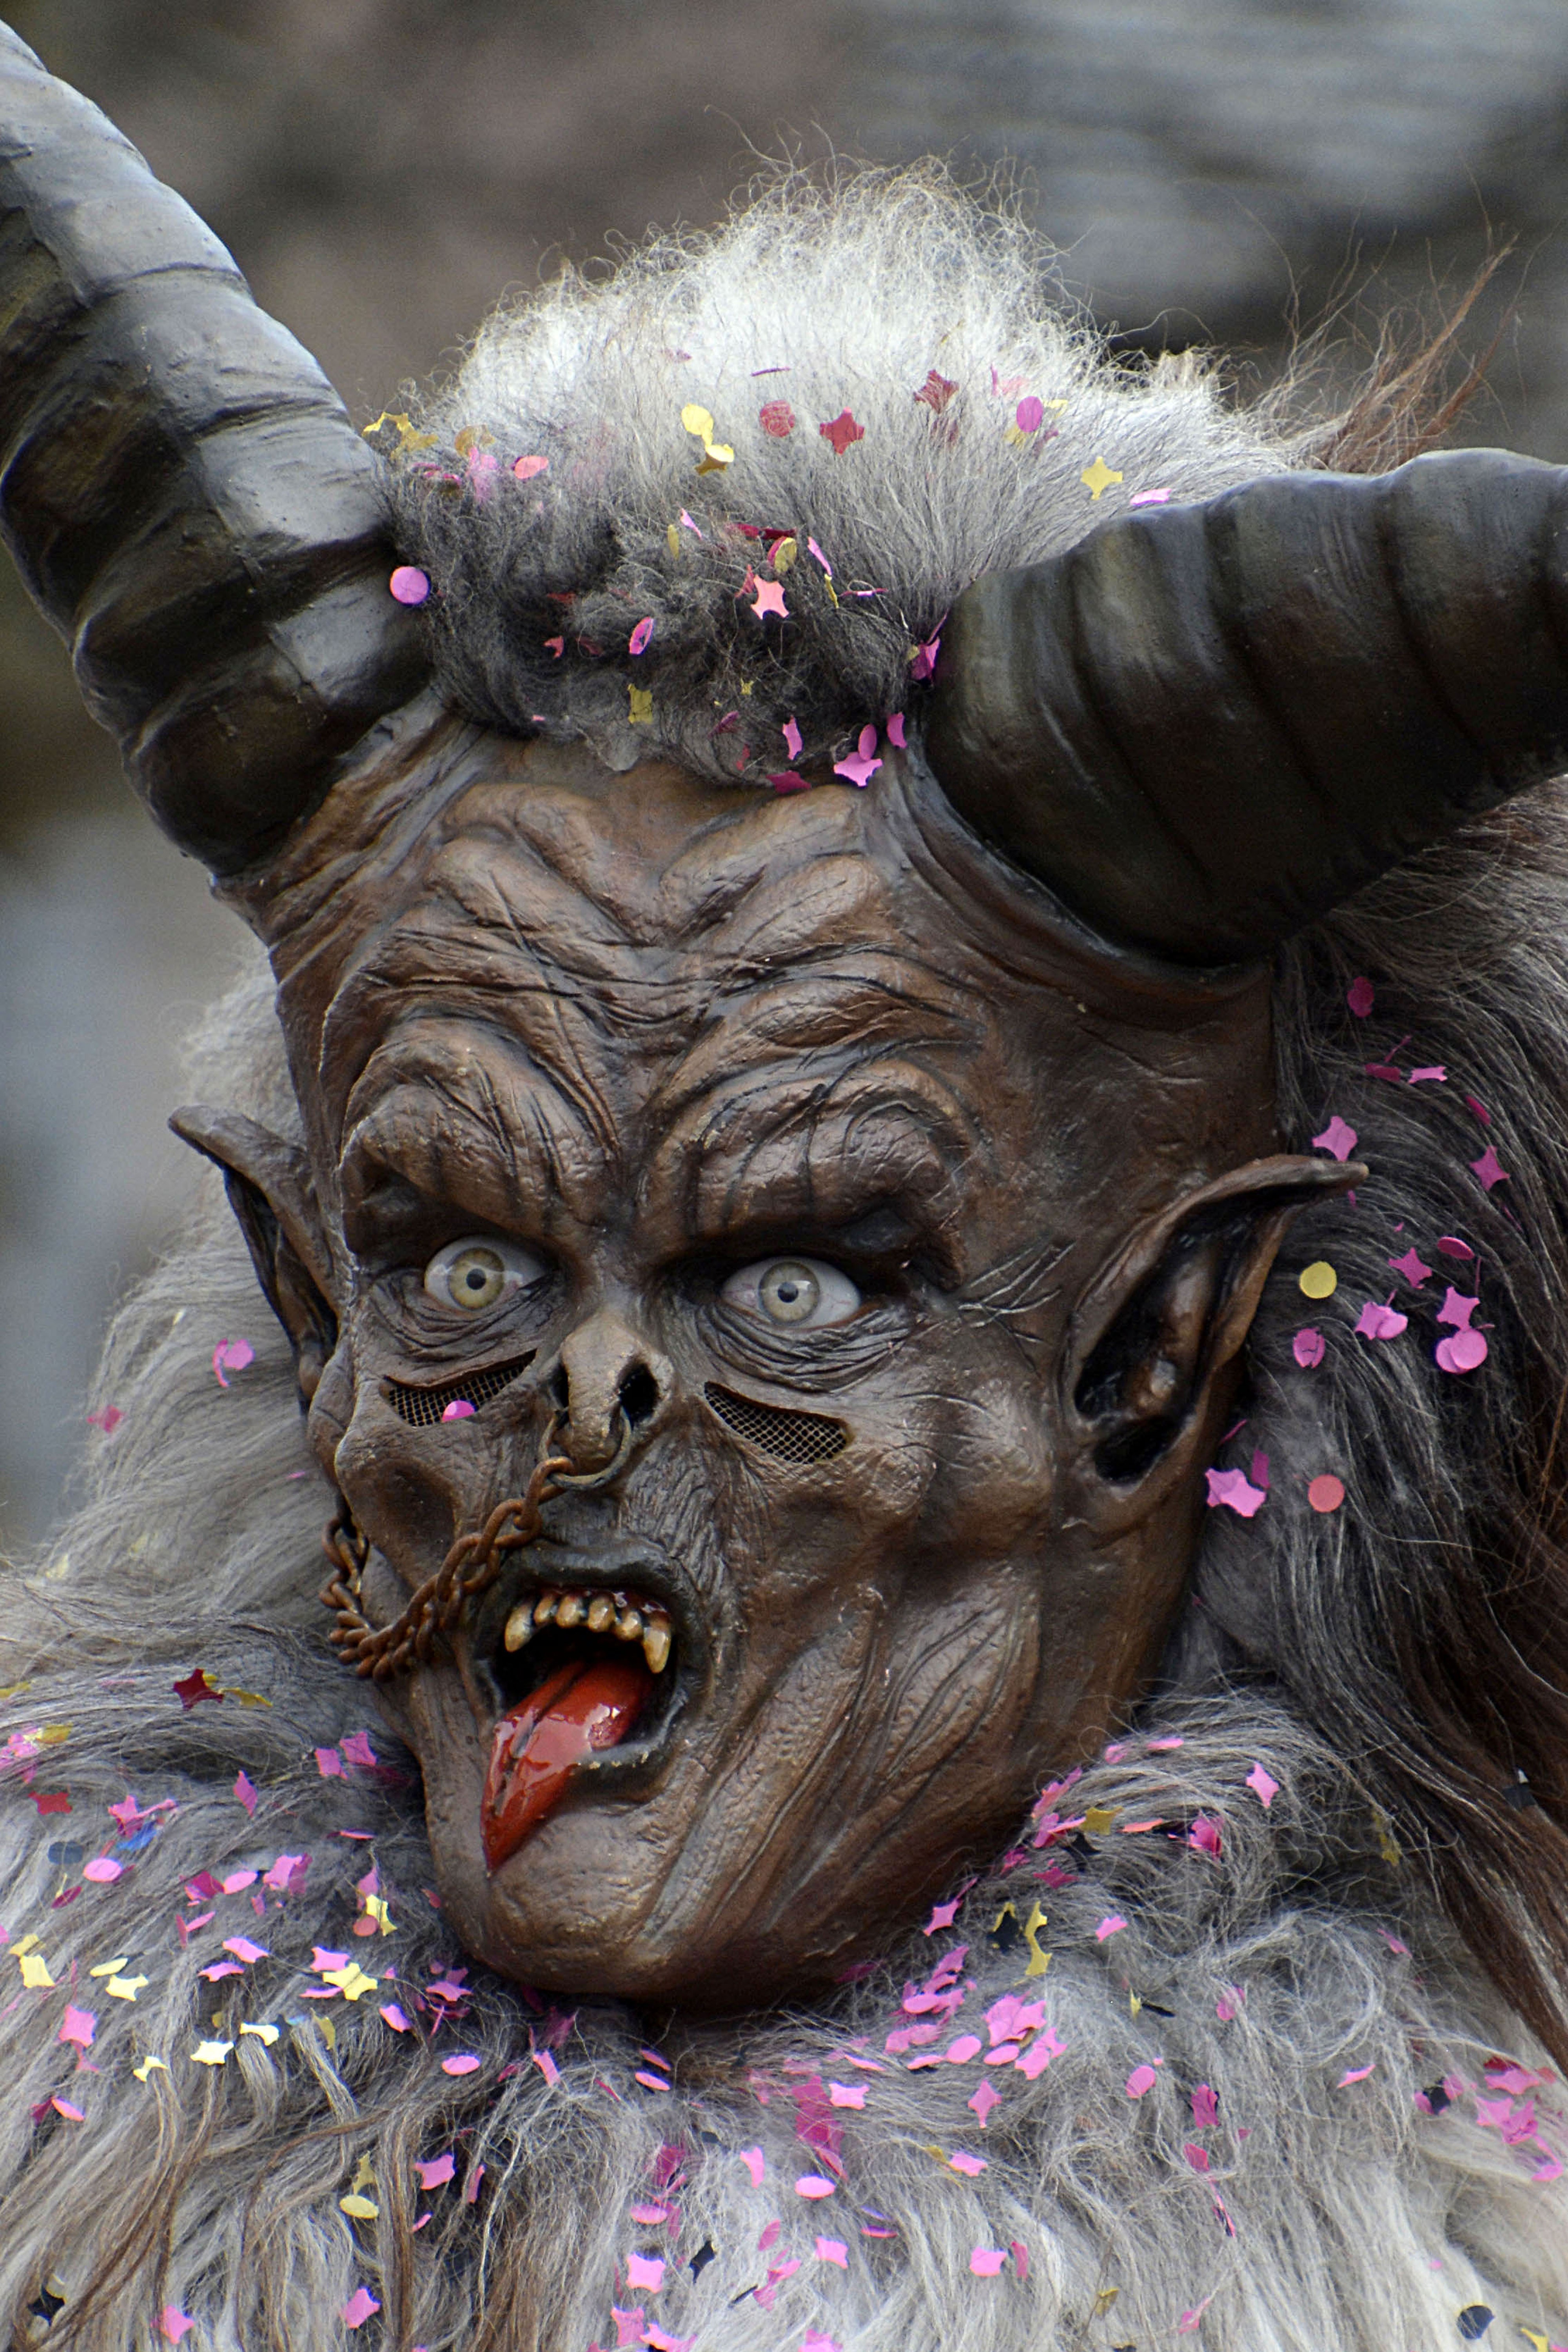
carnival, color, clothing, festival, mask, dress, temple, head, move, creepy, costume, horns, masque, carneval, customs, fash, pacer, carnival parade, expel demons, good spirits call, face similar